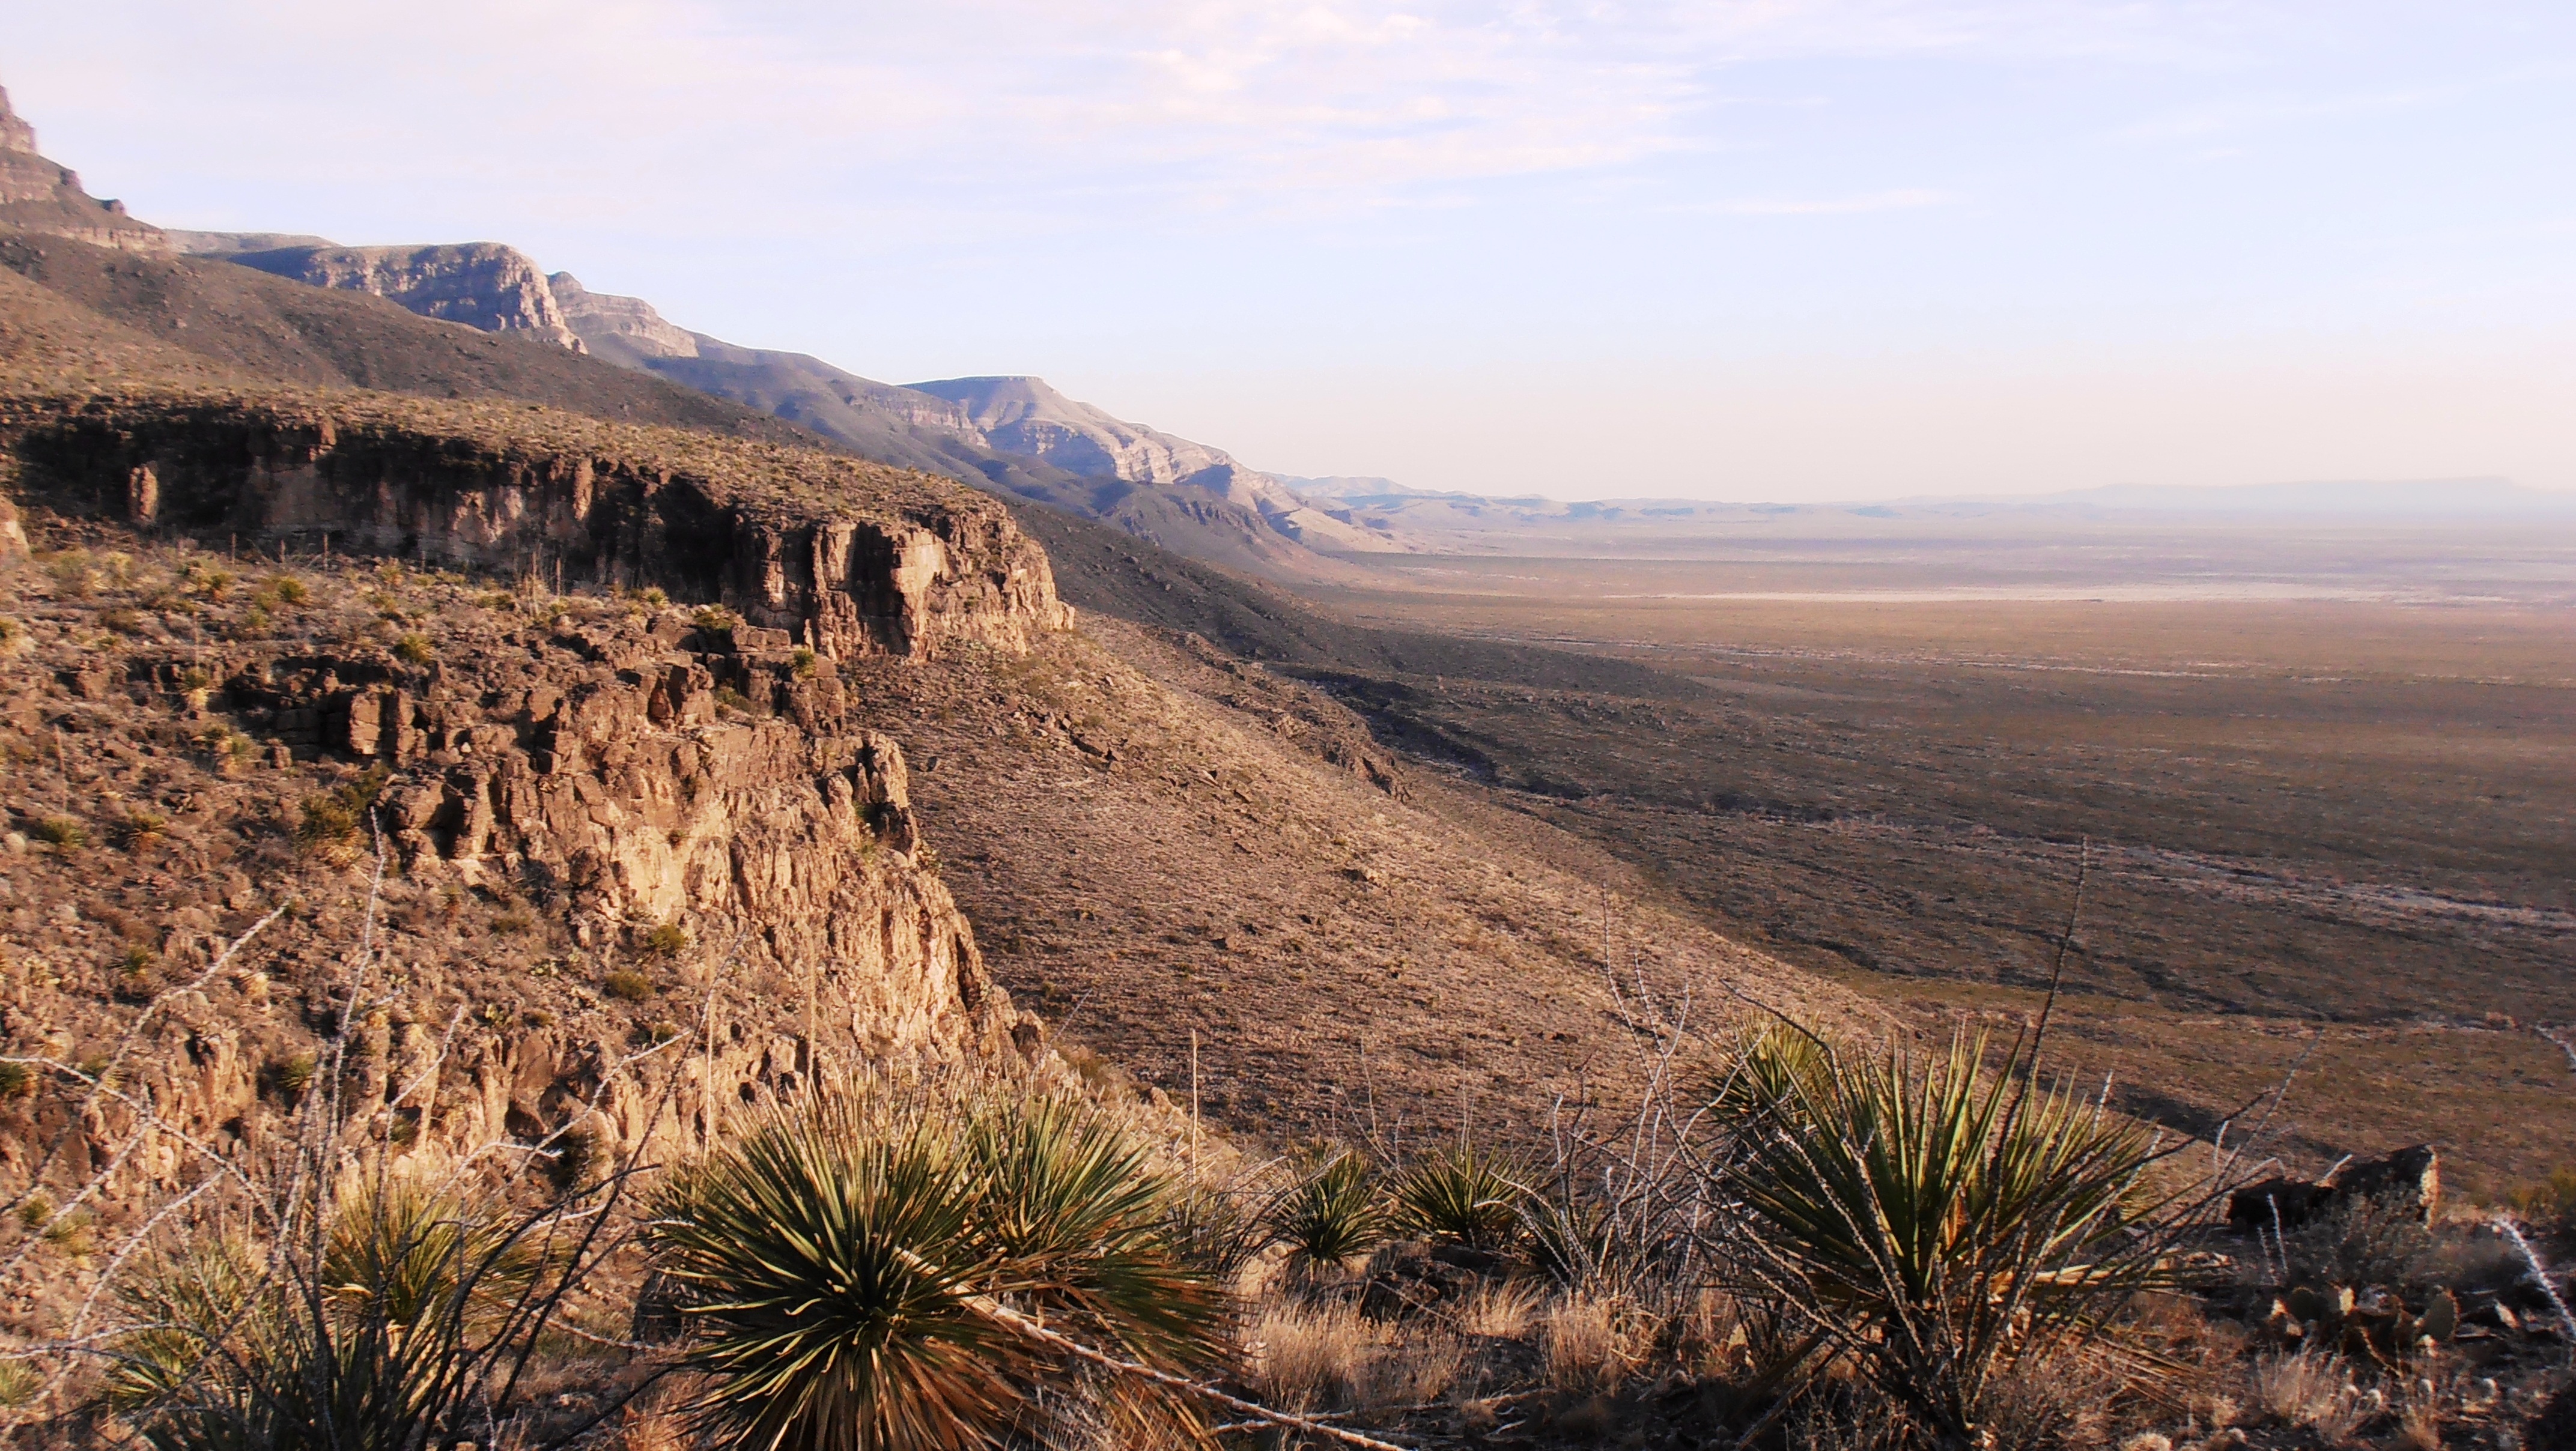
landscape, nature, wilderness, walking, mountain, trail, prairie, hill, desert, adventure, valley, mountain range, usa, soil, terrain, national park, ridge, new mexico, geology, badlands, plateau, fell, ecosystem, wadi, butte, steppe, landform, natural environment, geographical feature, aeolian landform, mountainous landforms